Fort Severn

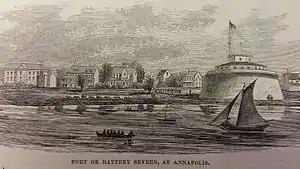
Fort Severn

Fort Severn, in present-day Annapolis, Maryland, was built in 1808 on the same site as an earlier American Revolutionary War fort of 1776. Although intended to guard Annapolis harbor from British attack during the War of 1812, it never saw action. The United States Navy acquired Fort Severn and two other military bases from the United States Army on 19 October 1845, for the purpose of housing the new onshore United States Naval Academy. The academy used the structure for classrooms until its demolition in 1909.